History of U.S. foreign policy, 1913–1933

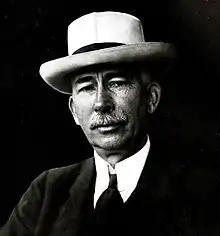
Colonel Edward M. House

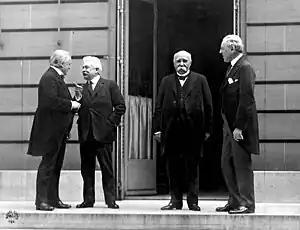
The "Big Four" at the Paris Peace Conference in 1919, following the end of World War I. Wilson is standing next to Georges Clemenceau at right.

In early 1917, German ambassador Johann von Bernstorf informed Secretary of State Lansing of Germany's commitment to unrestricted submarine warfare. In late February, the U.S. public learned of the Zimmermann Telegram, a secret diplomatic communication in which Germany sought to convince Mexico to join it in a war against the United States. Wilson's reaction after consulting the Cabinet and with Congress was a minimal one—that diplomatic relations with the Germans be brought to a halt. The president said, "We are the sincere friends of the German people and earnestly desire to remain at peace with them. We shall not believe they are hostile to us unless or until we are obliged to believe it". After a series of attacks on American ships, Wilson held a Cabinet meeting on March 20; all Cabinet members agreed that the time had come for the United States to enter the war. Wilson called Congress into a special session, which would begin on April 2.